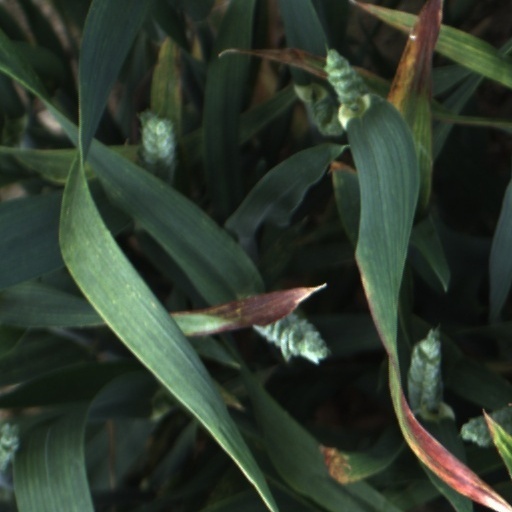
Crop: wheat